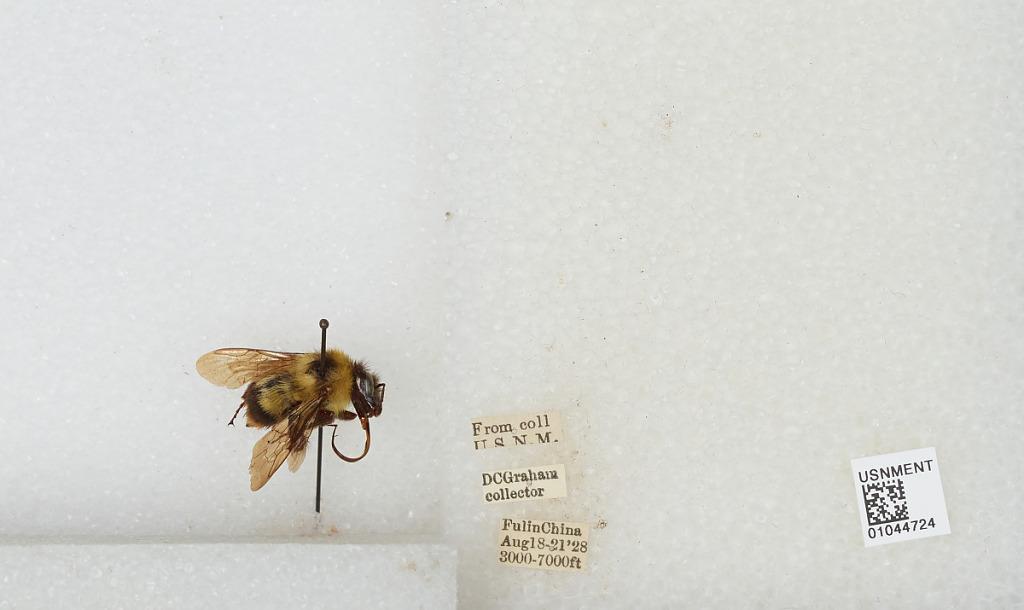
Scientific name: Bombus sp.
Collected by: D. Graham
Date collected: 1928-8-18
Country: China
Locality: Fulin